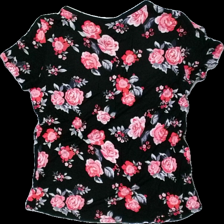
View: back
Type: T-shirt
Category: Ladies
Brand: H&M
Brand text on label: divided
Colors: Black, Pink, White, Multicolor
Material: 100% viscose
Pattern: Floral print
Cut: Regular
Size: XS
Season: All
Damage location: middle center
Damage 2 location: middle right
Damage 3 location: bottom center
Price range: <50
Recommended usage: Export
Description: blommig t-shirt med text fram, urtvättad/luddig i färgen
Comment: urtvättad